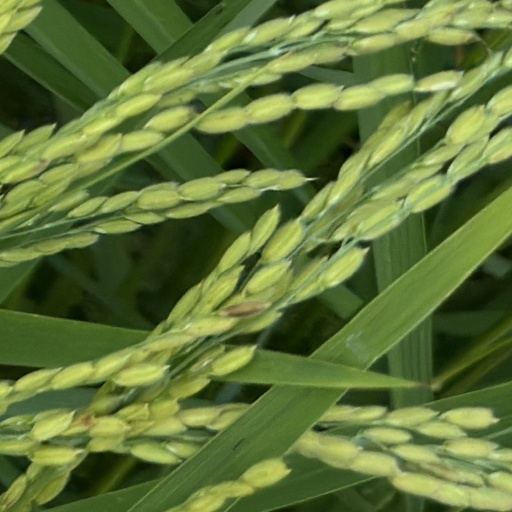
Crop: rice